Edwin Mosquera (weightlifter)

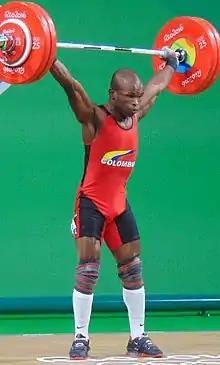
Mosquera at the 2016 Summer Olympics

Edwin Orlando Mosquera Roa (26 July 1985 – 2 December 2017) was a Colombian weightlifter who competed in the 69 kg division. He won silver medals at the 2007 Pan American Games and 2016 Pan American Championships, and won the Pan American Championships in 2008 and 2010. He placed 7th at the 2016 Olympics, but had to withdraw from the 2008 Games due to a kneecap injury.